Kazakhstan

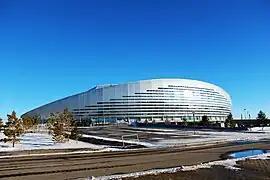
Astana Arena opened in 2009.

Significant Russian immigration was also connected with the Virgin Lands Campaign and Soviet space program during the Khrushchev era. In 1989, ethnic Russians were 37.8% of the population and Kazakhs held a majority in only 7 of the 20 regions of the country. Before 1991 there were about one million Germans in Kazakhstan, mostly descendants of the Volga Germans deported to Kazakhstan during World War II. After the dissolution of the Soviet Union, most of them emigrated to Germany. Most members of the smaller Pontian Greek minority have emigrated to Greece. In the late 1930s thousands of Koreans in the Soviet Union were deported to Central Asia. These people are now known as Koryo-saram.